Bruno Belthoise

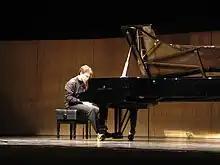

Born in Paris, Belthoise comes from a family of artists. His grandfather Guy Verdot, a writer and drama critic, introduced him to theatre and literature. His aunt Béatrice Belthoise, an actress, is at the origin of his taste for narration. His mother Dominique Verdot, a graduate of History of Art, took him to Italy and museums to discover the masters of the Quattrocento. Finally, his grandmother Yvonne Lephay-Belthoise, a violinist and pianist, encouraged him to develop his gifts for music. Belthoise began his musical studies at the piano at the age of seven with Isabelle Duha but also percussion with Serge Biondi and violin with his grandmother. Feeling more deeply attracted by the piano, he continued his musical studies with her and then met pianist Claude Maillols who, for five years, taught him technique and repertoire.